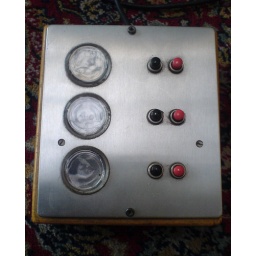
Old fashioned entry system control box - found discarded in the office space Rob and Karl were looking at